West New Guinea dispute

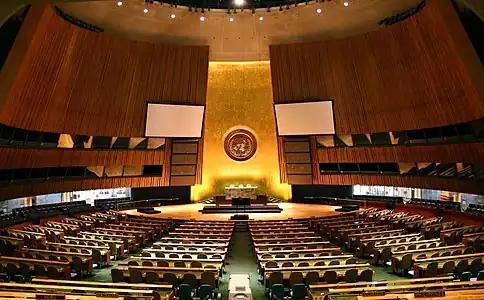
Indonesia referred the dispute to the United Nations in 1954

In 1954, Indonesia decided to take the dispute to the United Nations and succeeded in having it placed on the agenda for the upcoming ninth session of the United Nations General Assembly (UNGA). In response, the Dutch Ambassador to the United Nations, Herman van Roijen, warned that the Netherlands would ignore any recommendations which might be made by the UN regarding the dispute. During the Bandung Conference in April 1955, Indonesia succeeded in securing a resolution supporting its claim to West New Guinea from the Afro-Asian countries. Besides the Afro-Asian countries, Indonesia was also supported by the Soviet Union and its Warsaw Pact allies.